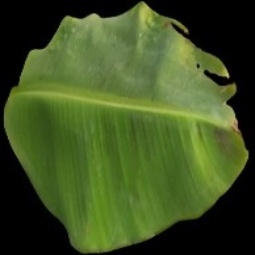
Label: Healthy